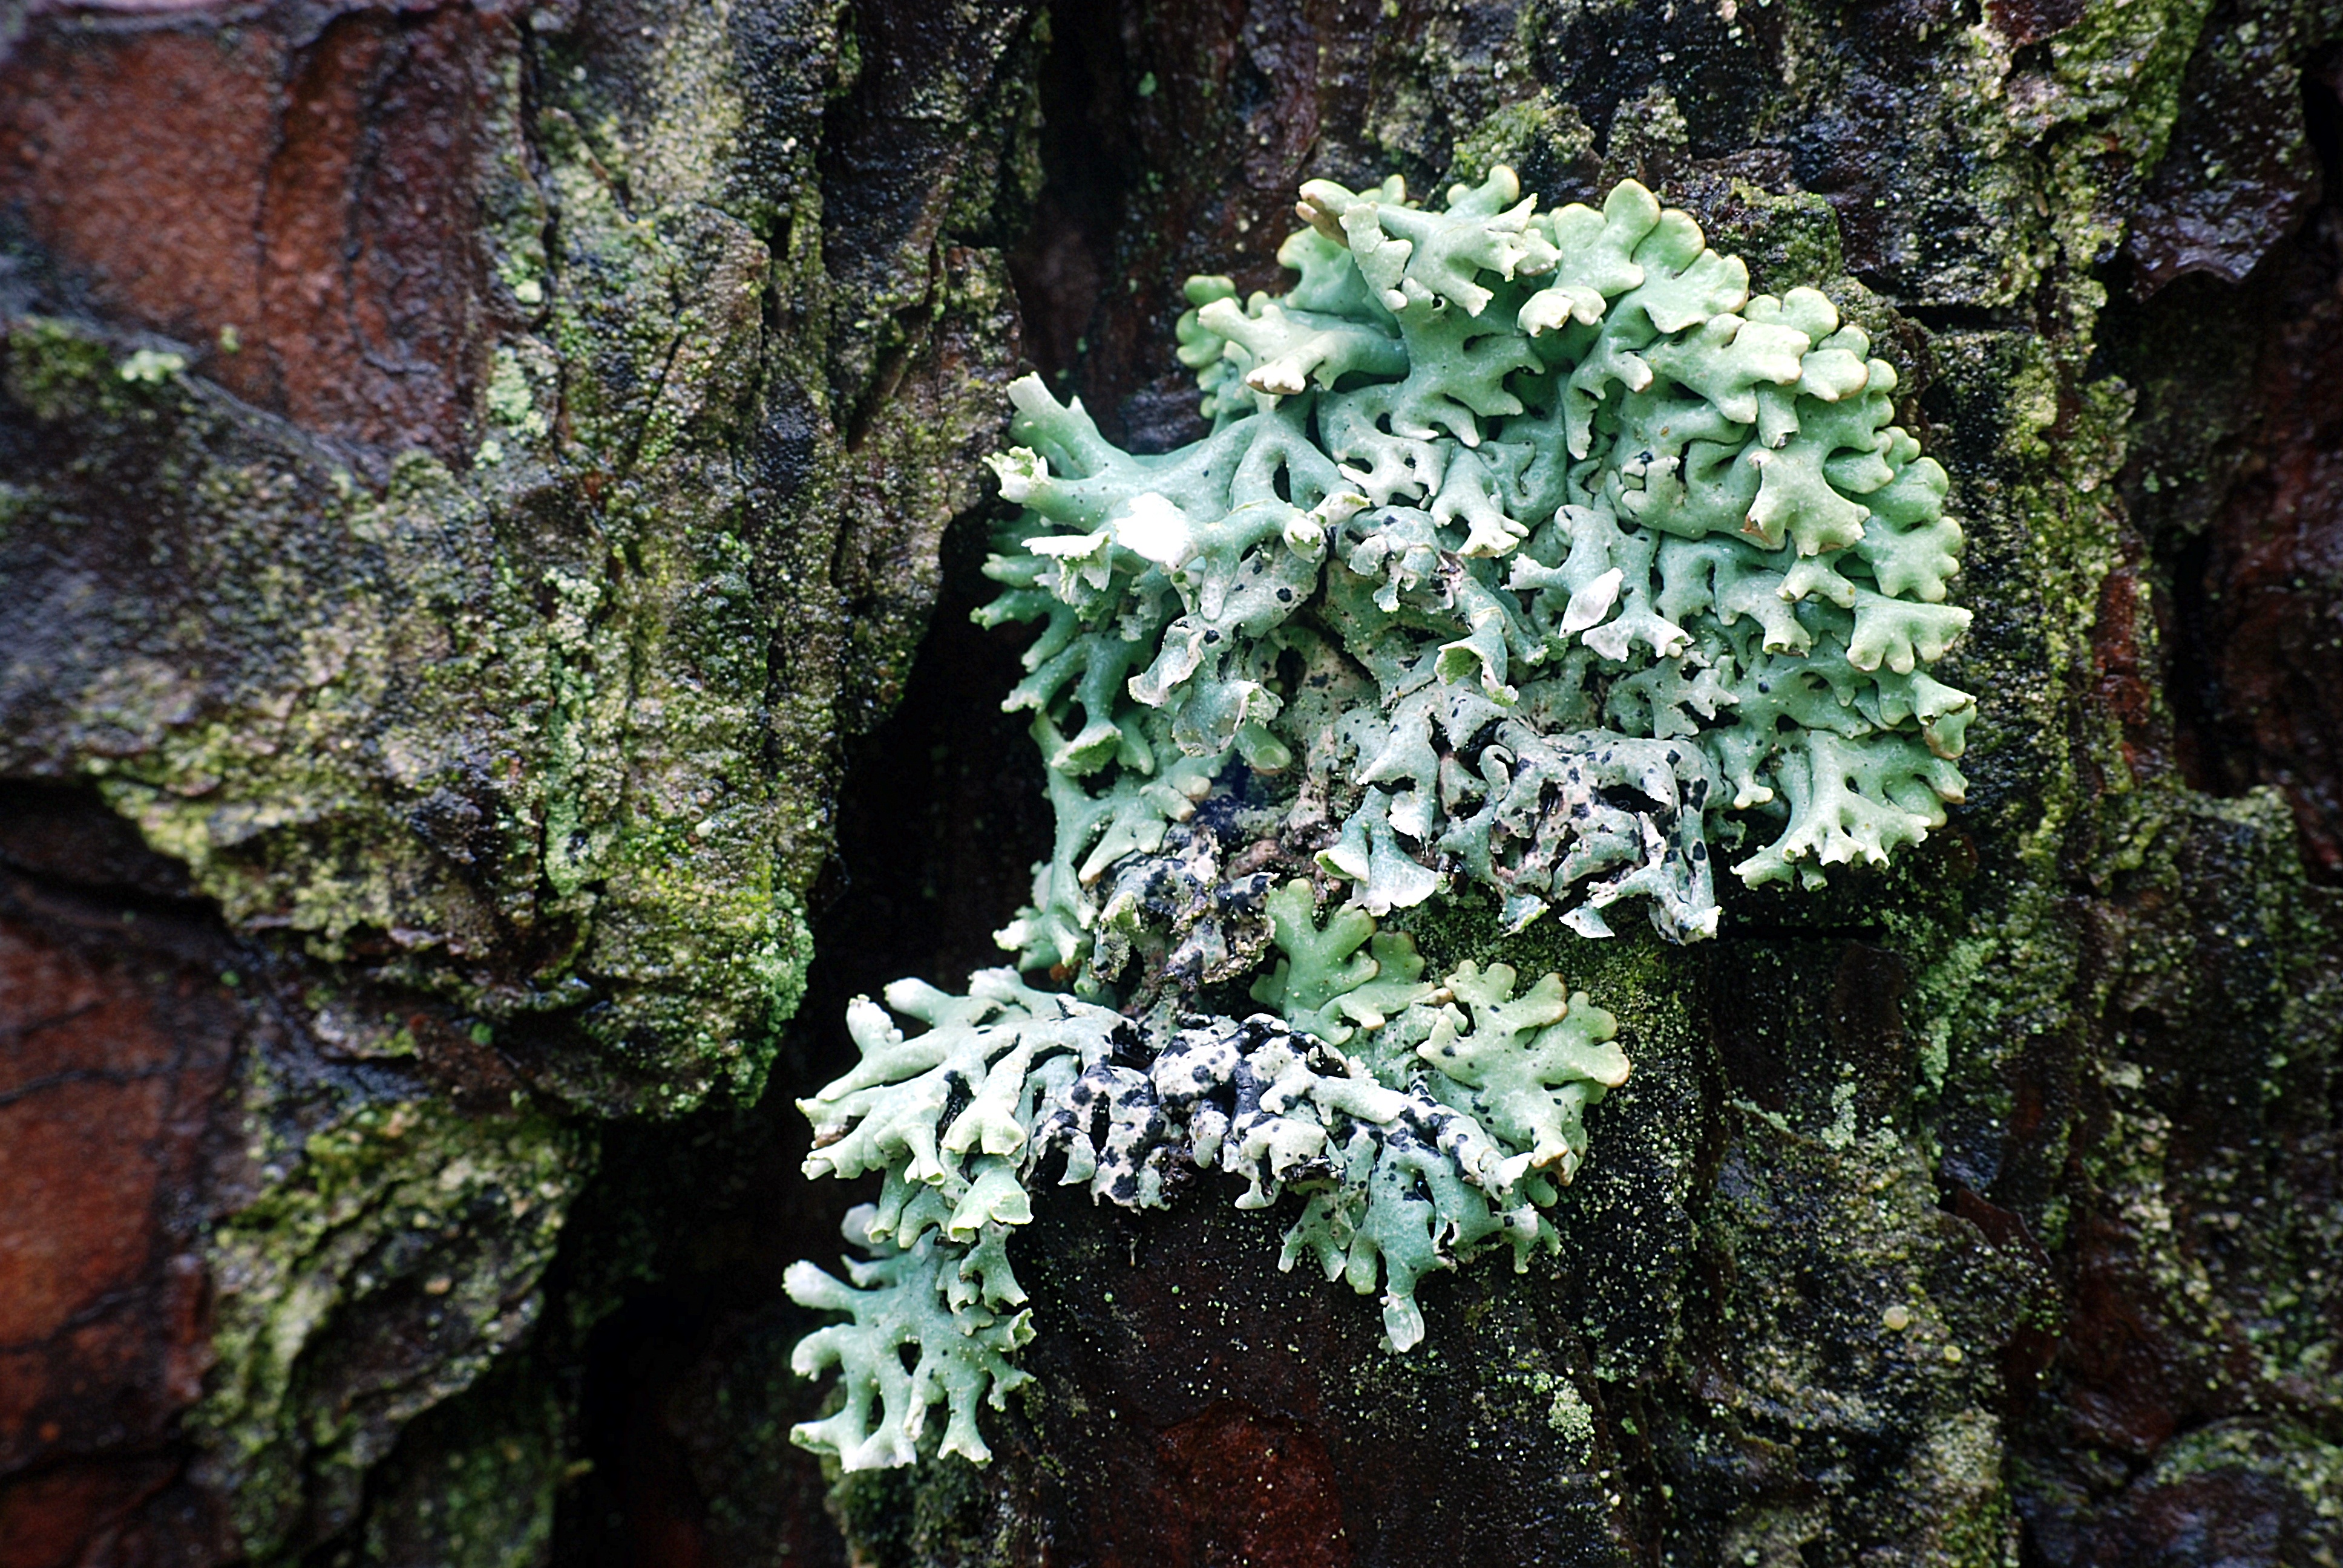
tree, nature, forest, branch, plant, leaf, flower, moss, green, jungle, autumn, botany, flora, lichen, spruce, shrub, rainforest, woodland, habitat, natural environment, woody plant, land plant